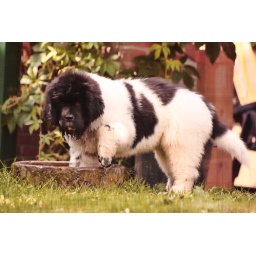
Splashing in the bird bath